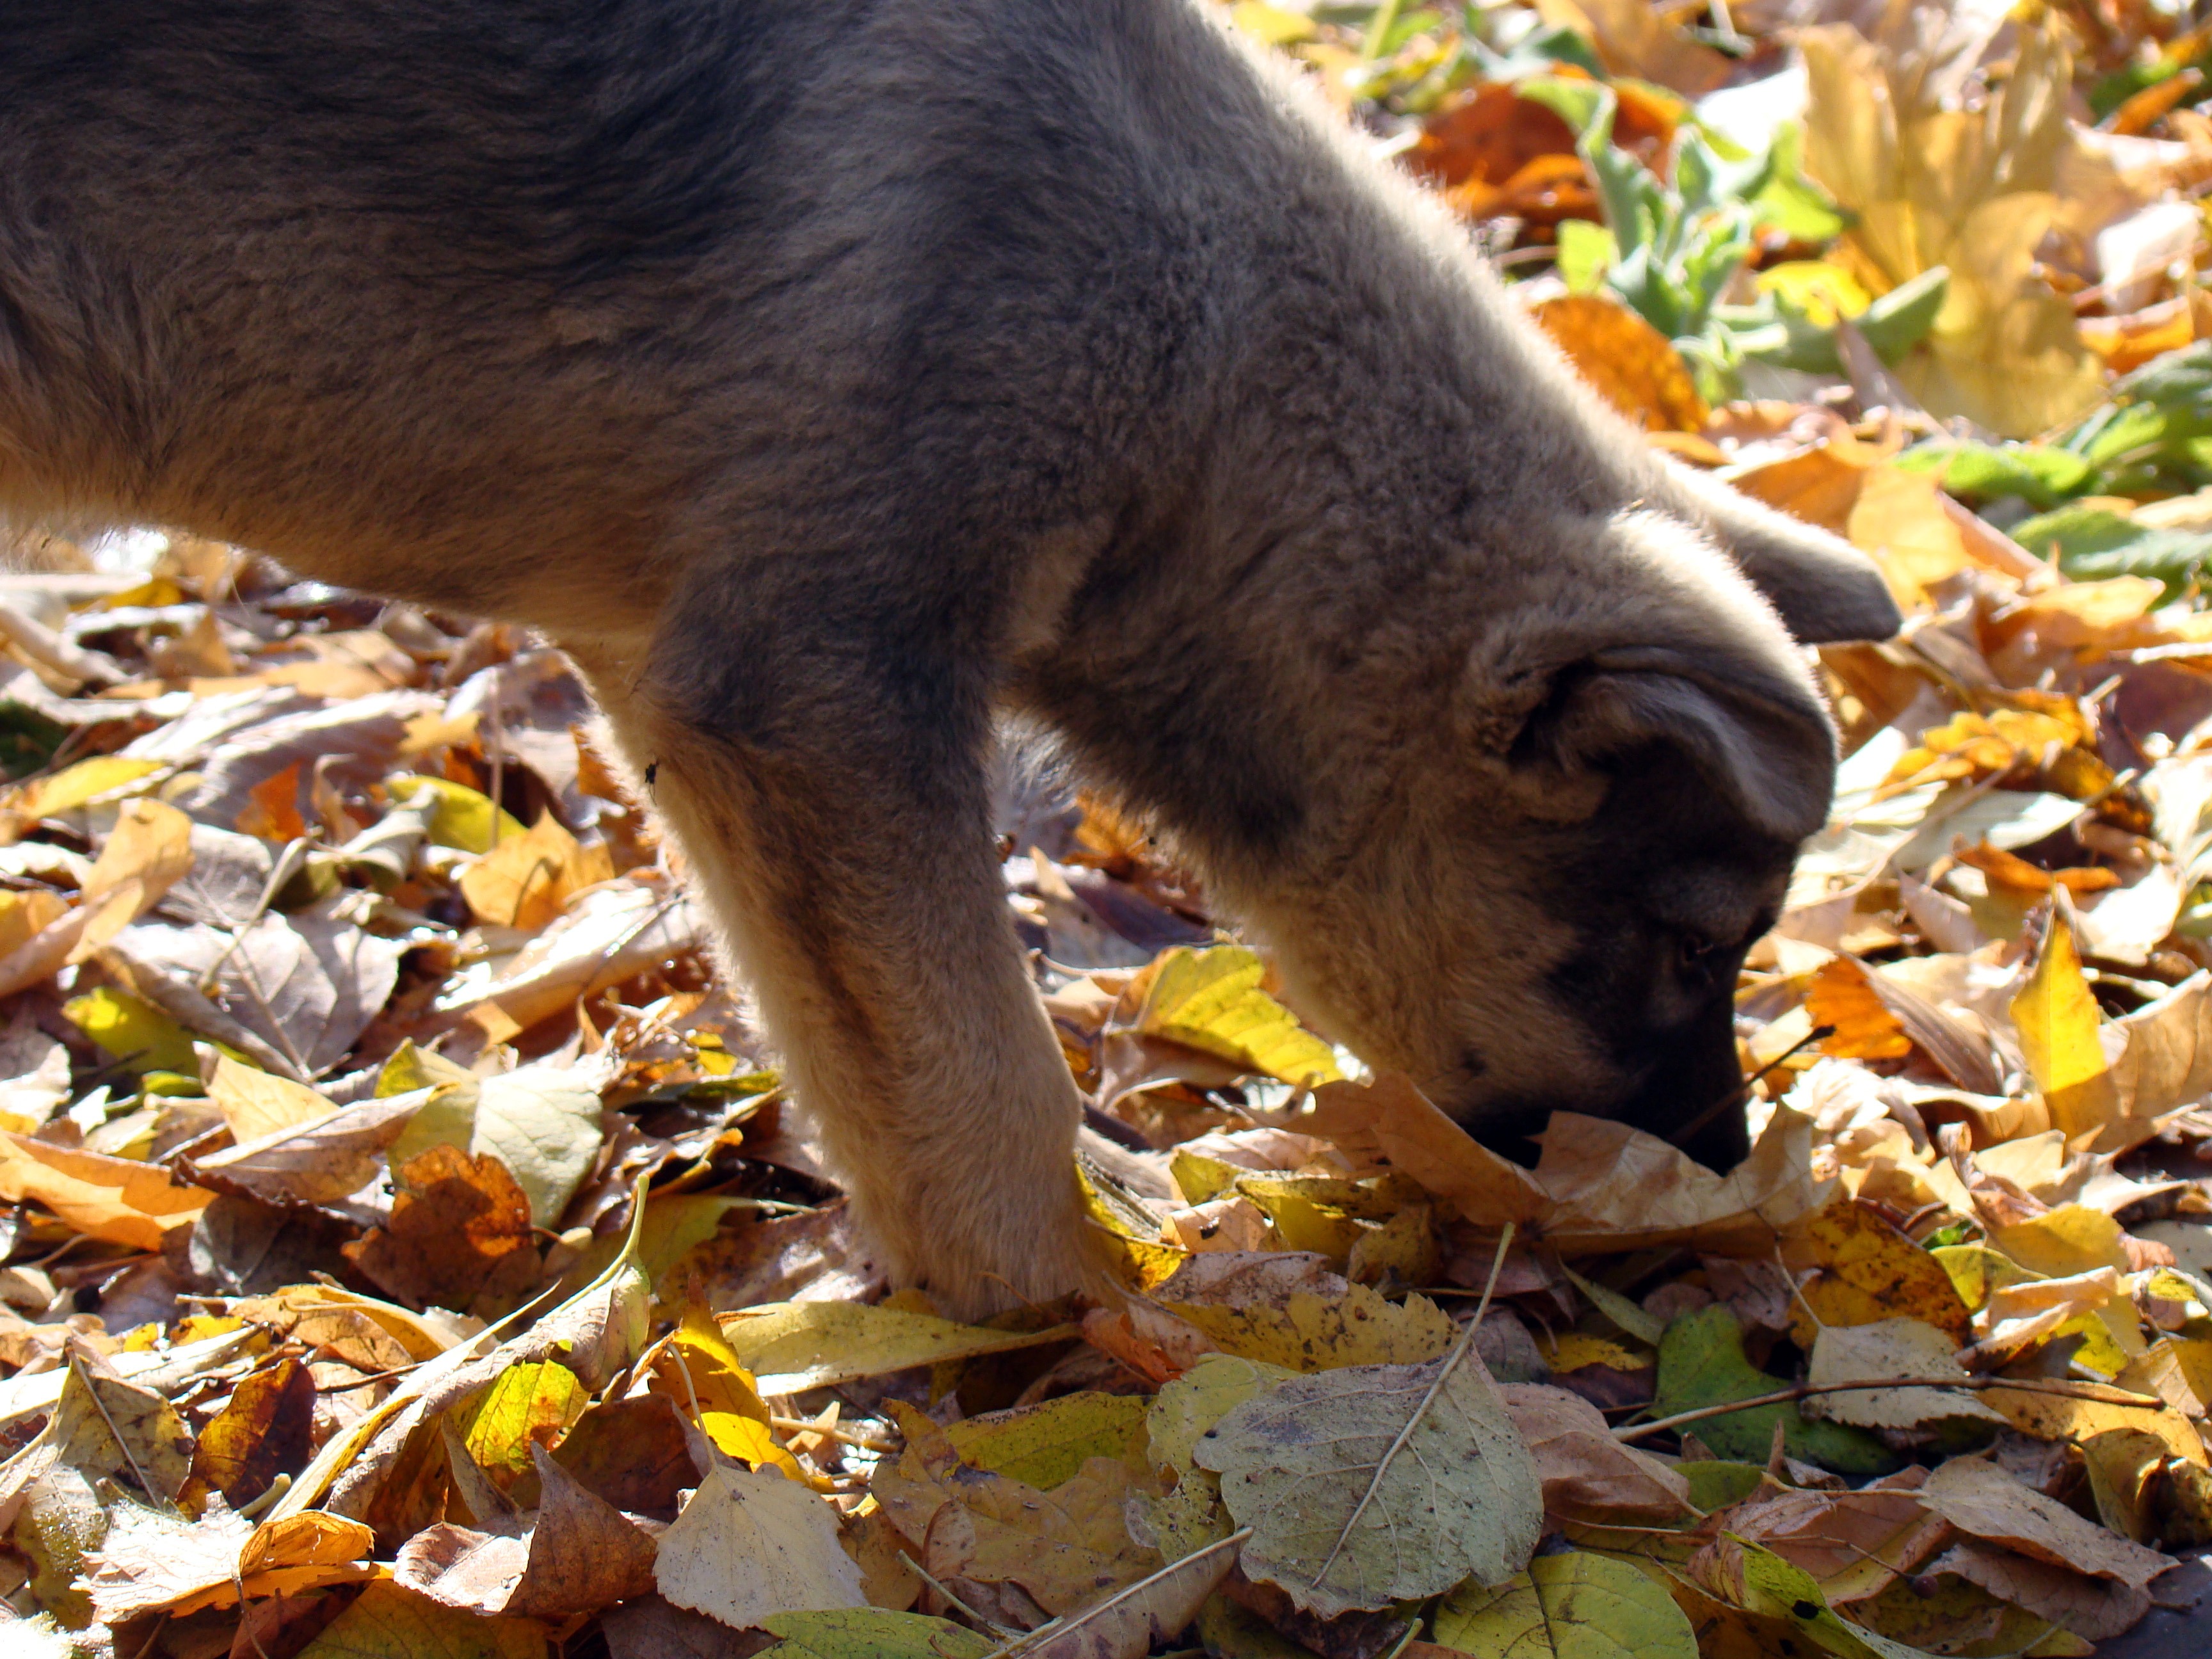
nature, sun, leaf, puppy, wildlife, autumn, shadow, mammal, yellow, fauna, leaves, vertebrate, sniffing, looking for